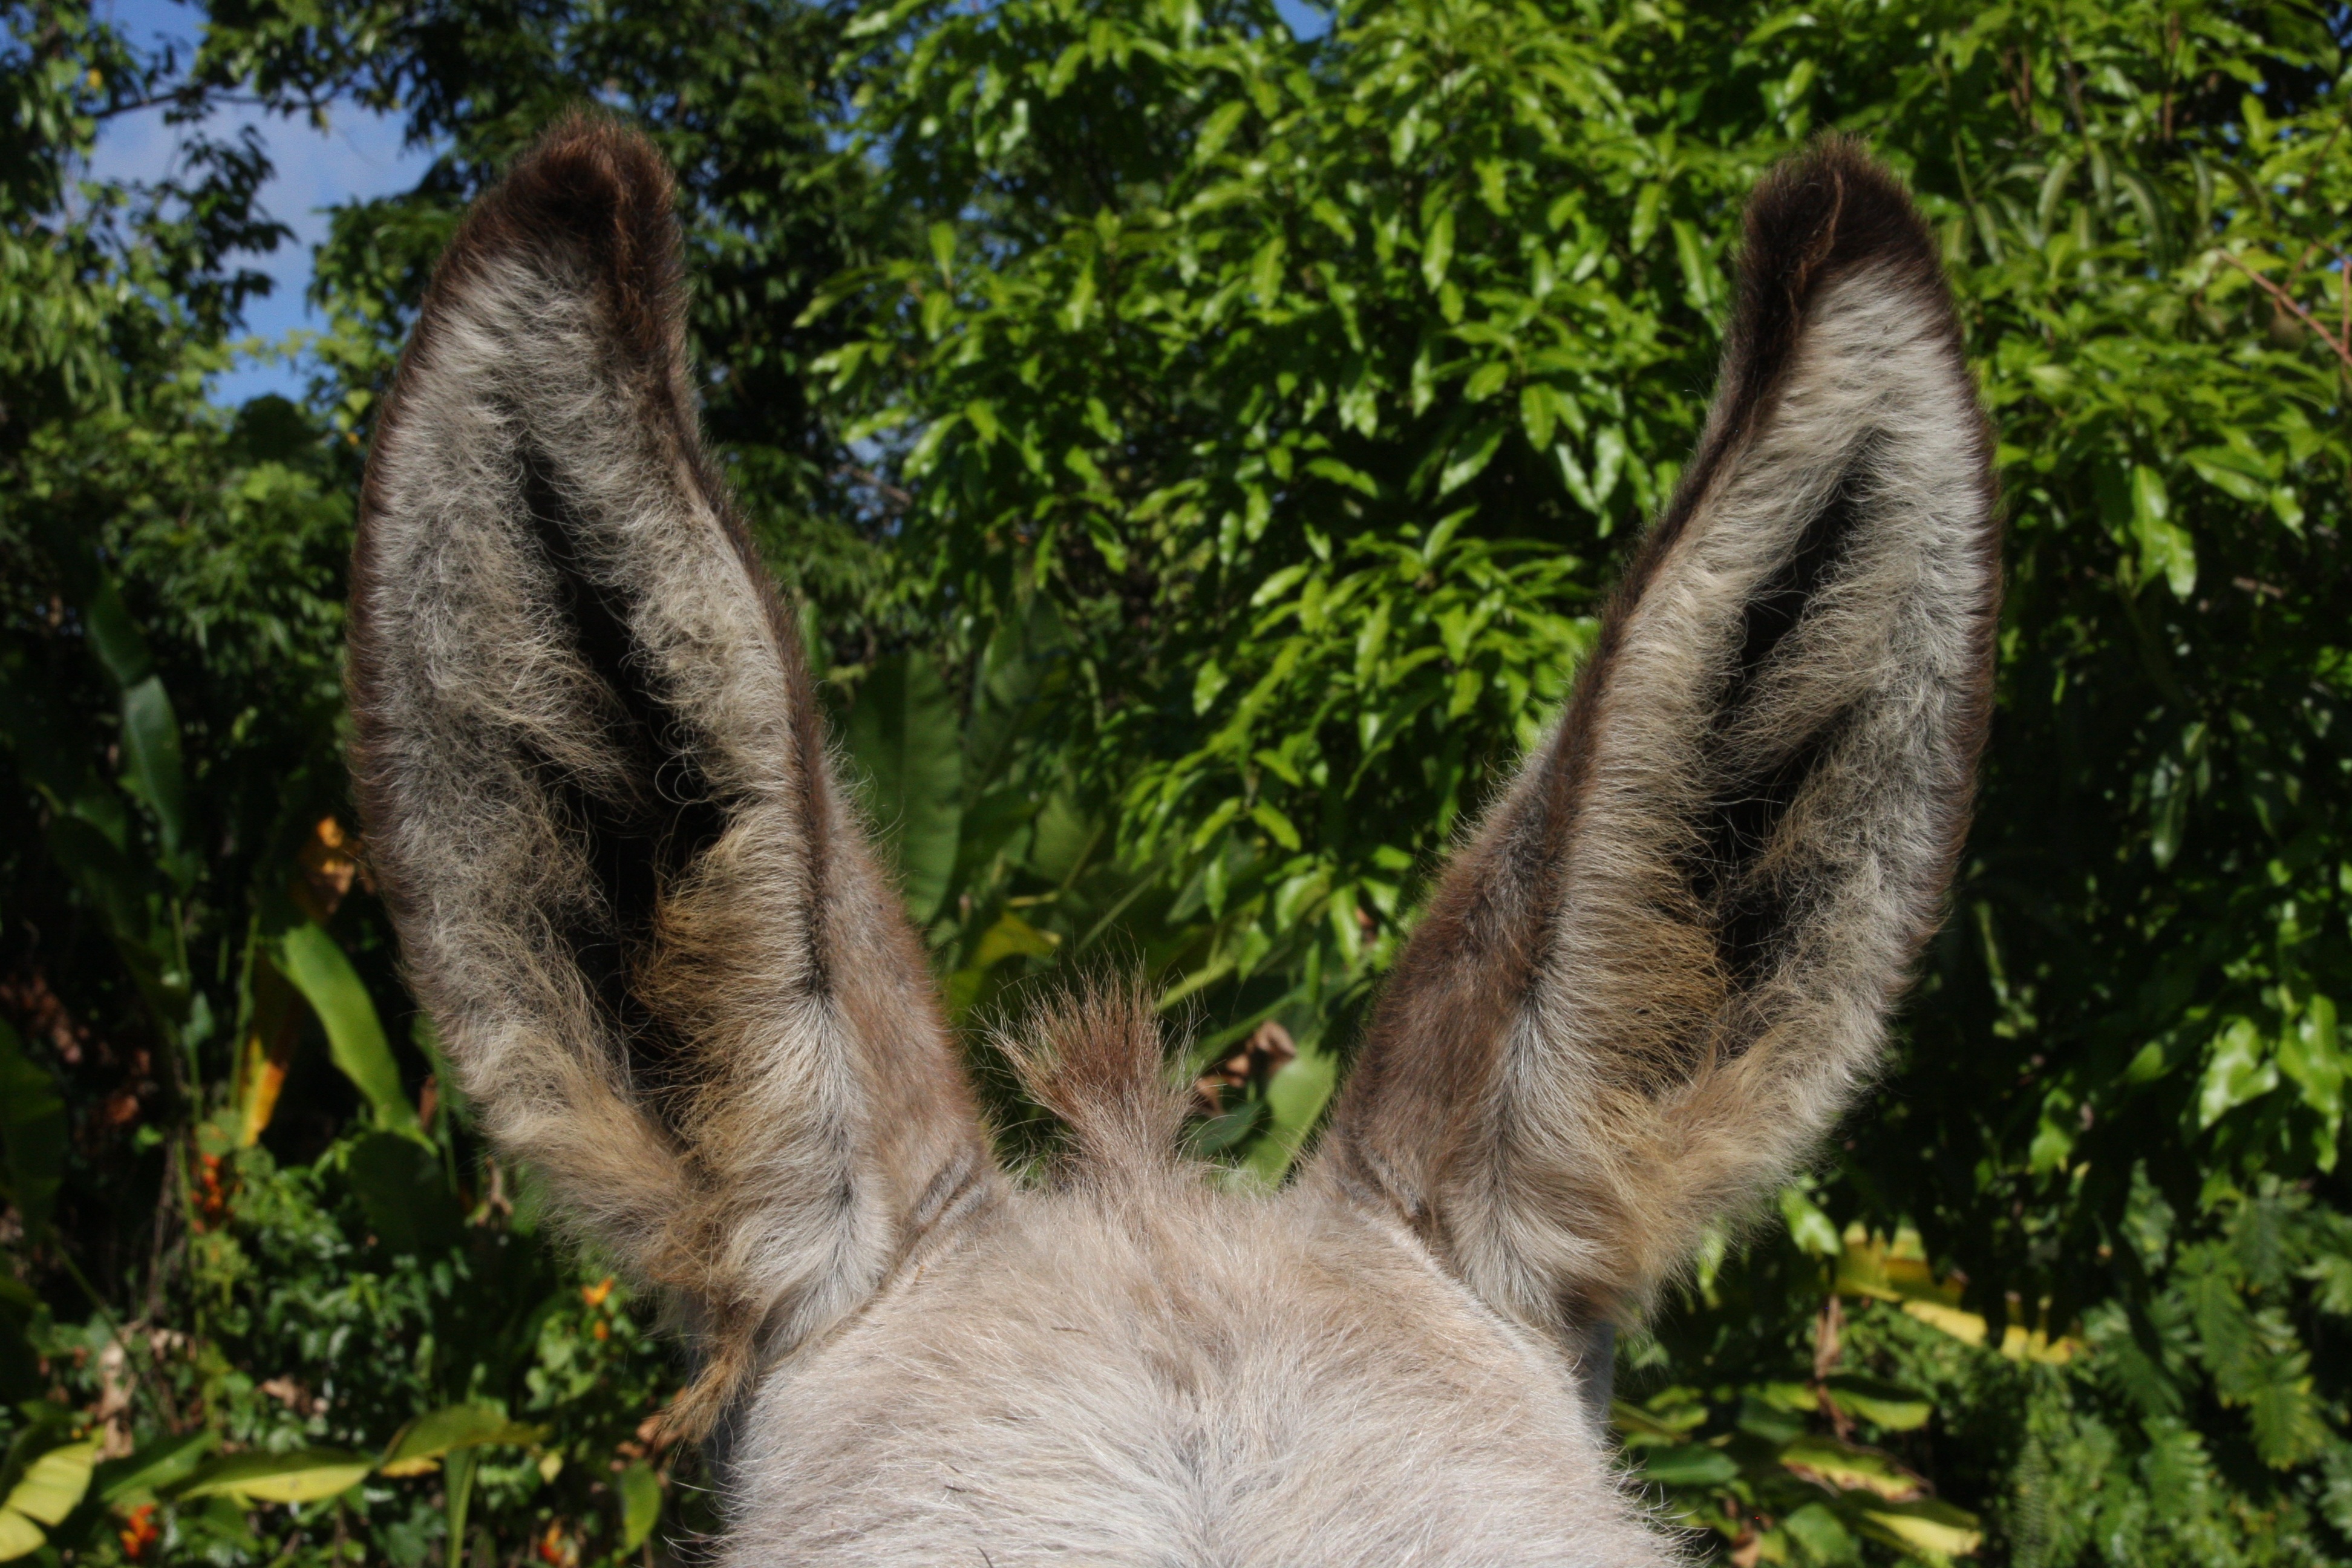
animal, wildlife, fur, mammal, fauna, donkey, ears, beast of burden